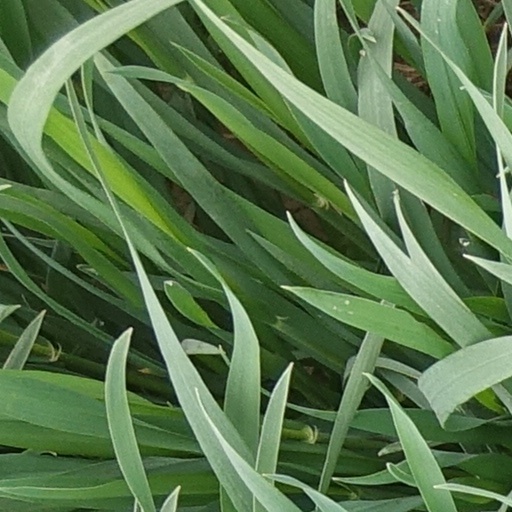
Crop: wheat